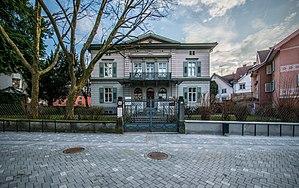
Le musée juif de Hohenems est un musée régional consacré à la communauté juive de Hohenems en Autriche et à ses multiples contributions au développement du Vorarlberg et des régions environnantes durant plus trois siècles, de 1617 à 1942. Le musée a un rayonnement international. Il traite aussi de l’actualité juive en Europe, de la diaspora et d’Israël.